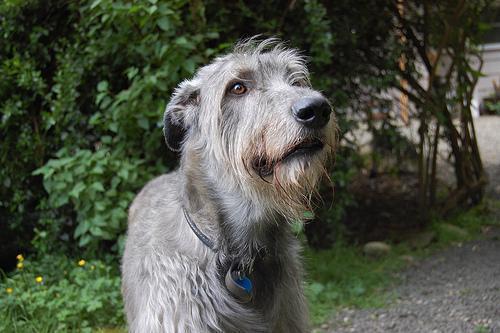
Irish_wolfhound